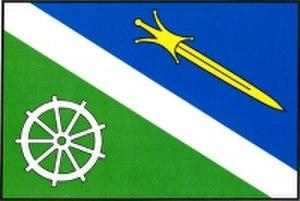
Bystřice est une commune du district de Jičín, dans la région de Hradec Králové, en République tchèque. Sa population s'élevait à 339 habitants en 2017.